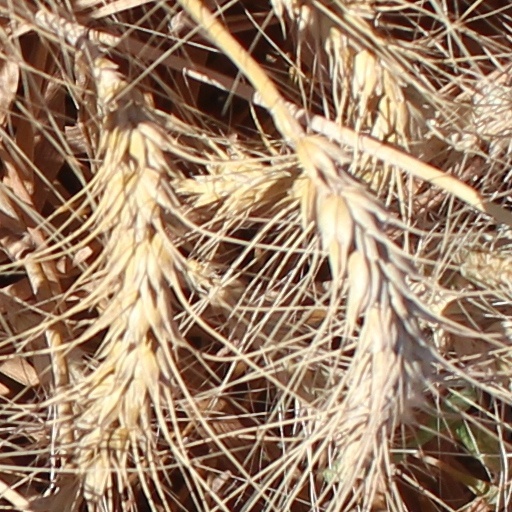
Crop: wheat